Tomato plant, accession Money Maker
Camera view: tilt-top (135 deg); turntable rotation: 270 degrees
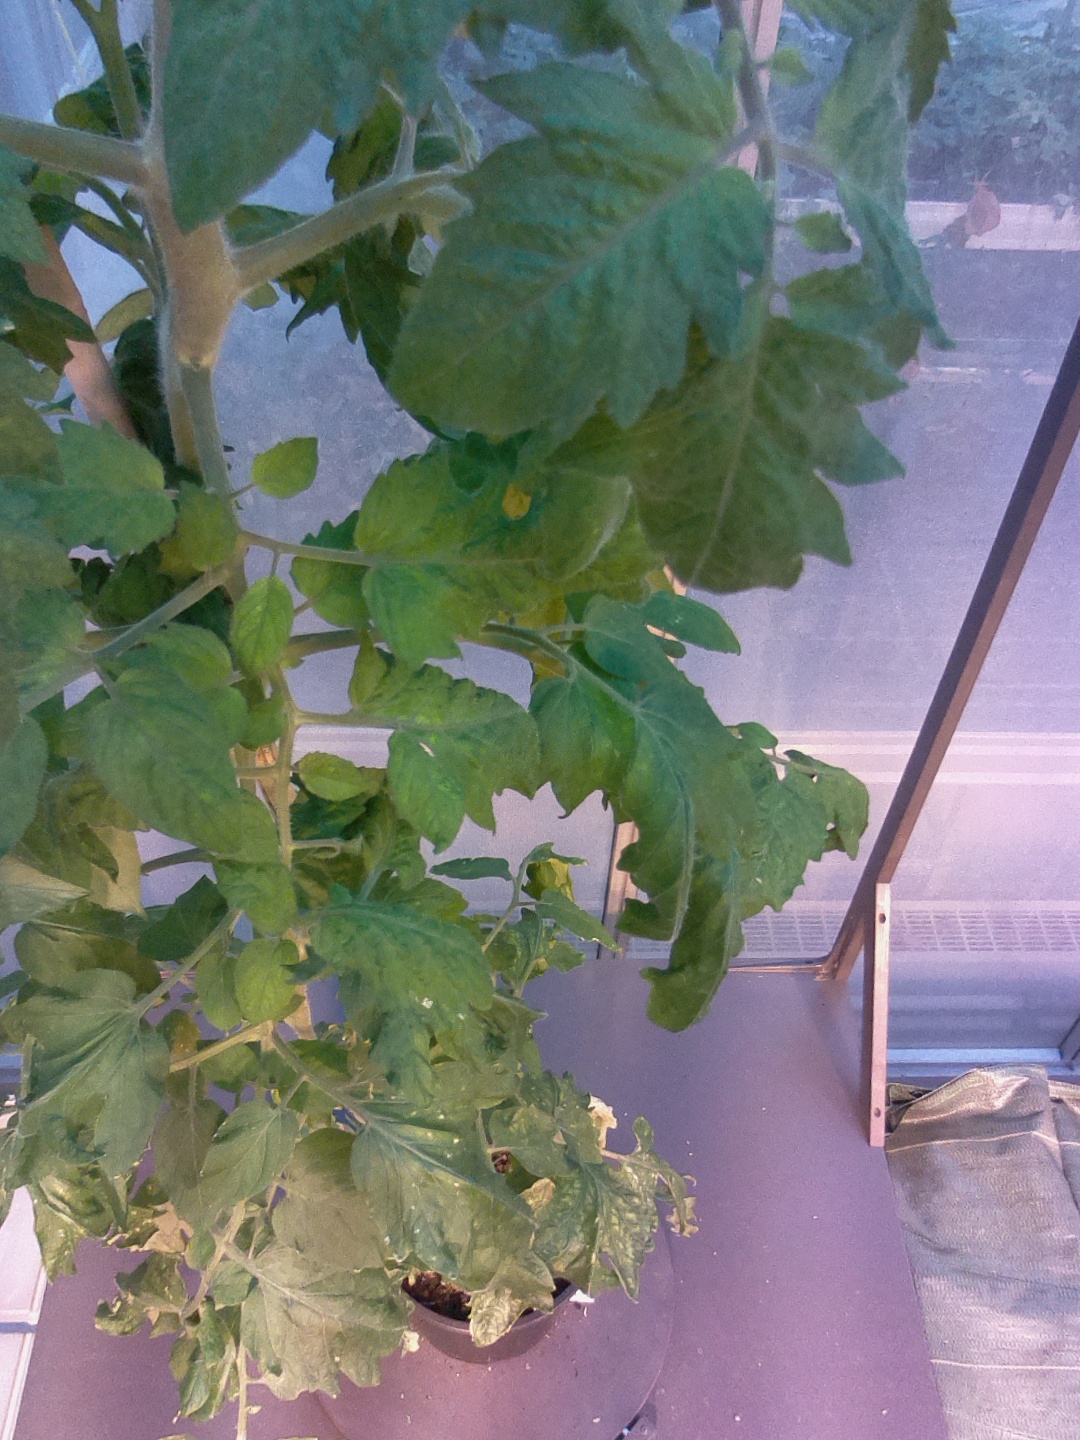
BBCH growth stage 67: Full flowering, 70%-80% of flowers open, more petals falling